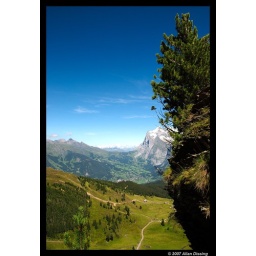
Very blue sky over Schwarzhorn and Schreckhorn